Mary Anne Stirling

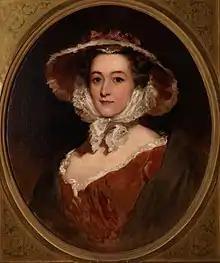

Mary Anne (Fanny) Stirling (29 July 1815 – 28 December 1895) was an English actress renowned for her comedy roles in a career for over fifty years.